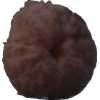
Label: orange_peeled